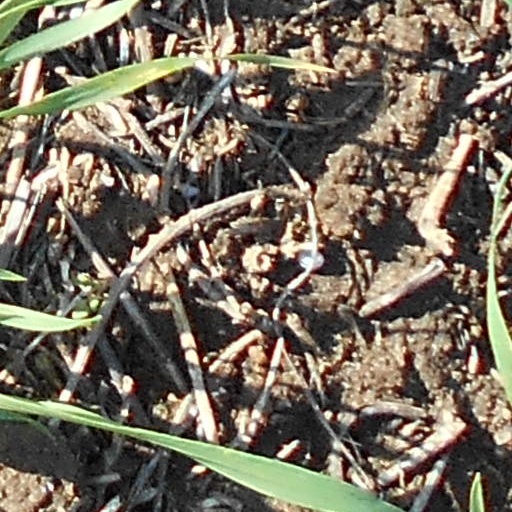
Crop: wheat